Texaco

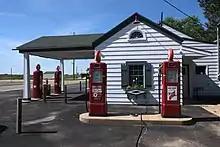
Historic gasoline pumps at the Ambler's Texaco Gas Station, Dwight, Illinois

During the war, Texaco ranked 93rd among United States corporations in the value of military production contracts. In 1947, Caltex expanded to include Texaco's European marketing operations. That same year, Texaco merged its British operation with Trinidad Leaseholds under the name Regent; it gained full control of Regent in 1956, but the Regent brand remained in use until 1968–9. In 1954, the company added the detergent additive Petrox to its "Sky Chief" gasoline, which was also souped up with higher octane to meet the antiknock needs of new cars with high-compression engines.